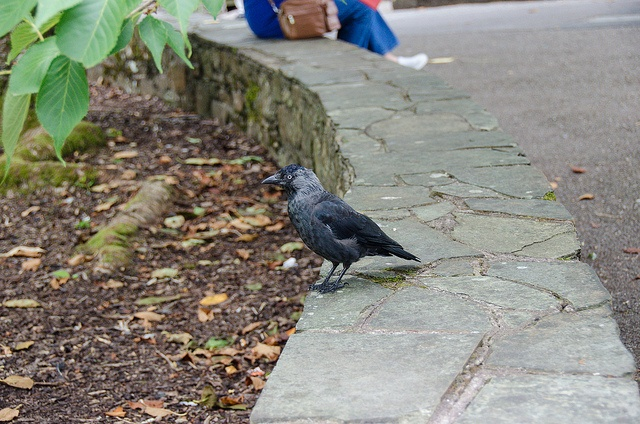
A bird perched on the pavement and a lady seated near it
A black bird perched on ledge next to a tree.
A black bird sits on the corner of a wall.
A gray bird stands on a rocky bench near some leaves.
A bird sitting on a small cement bench looking out at something.